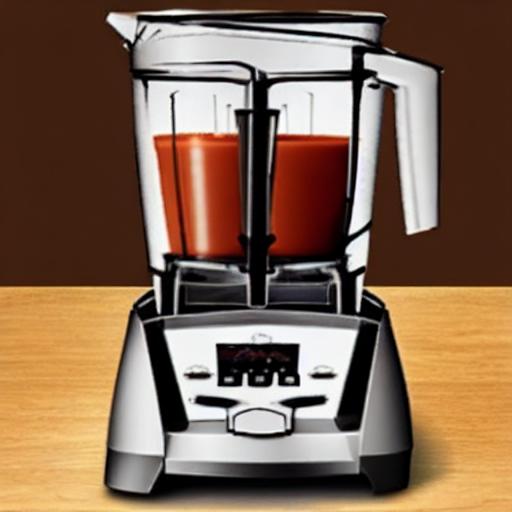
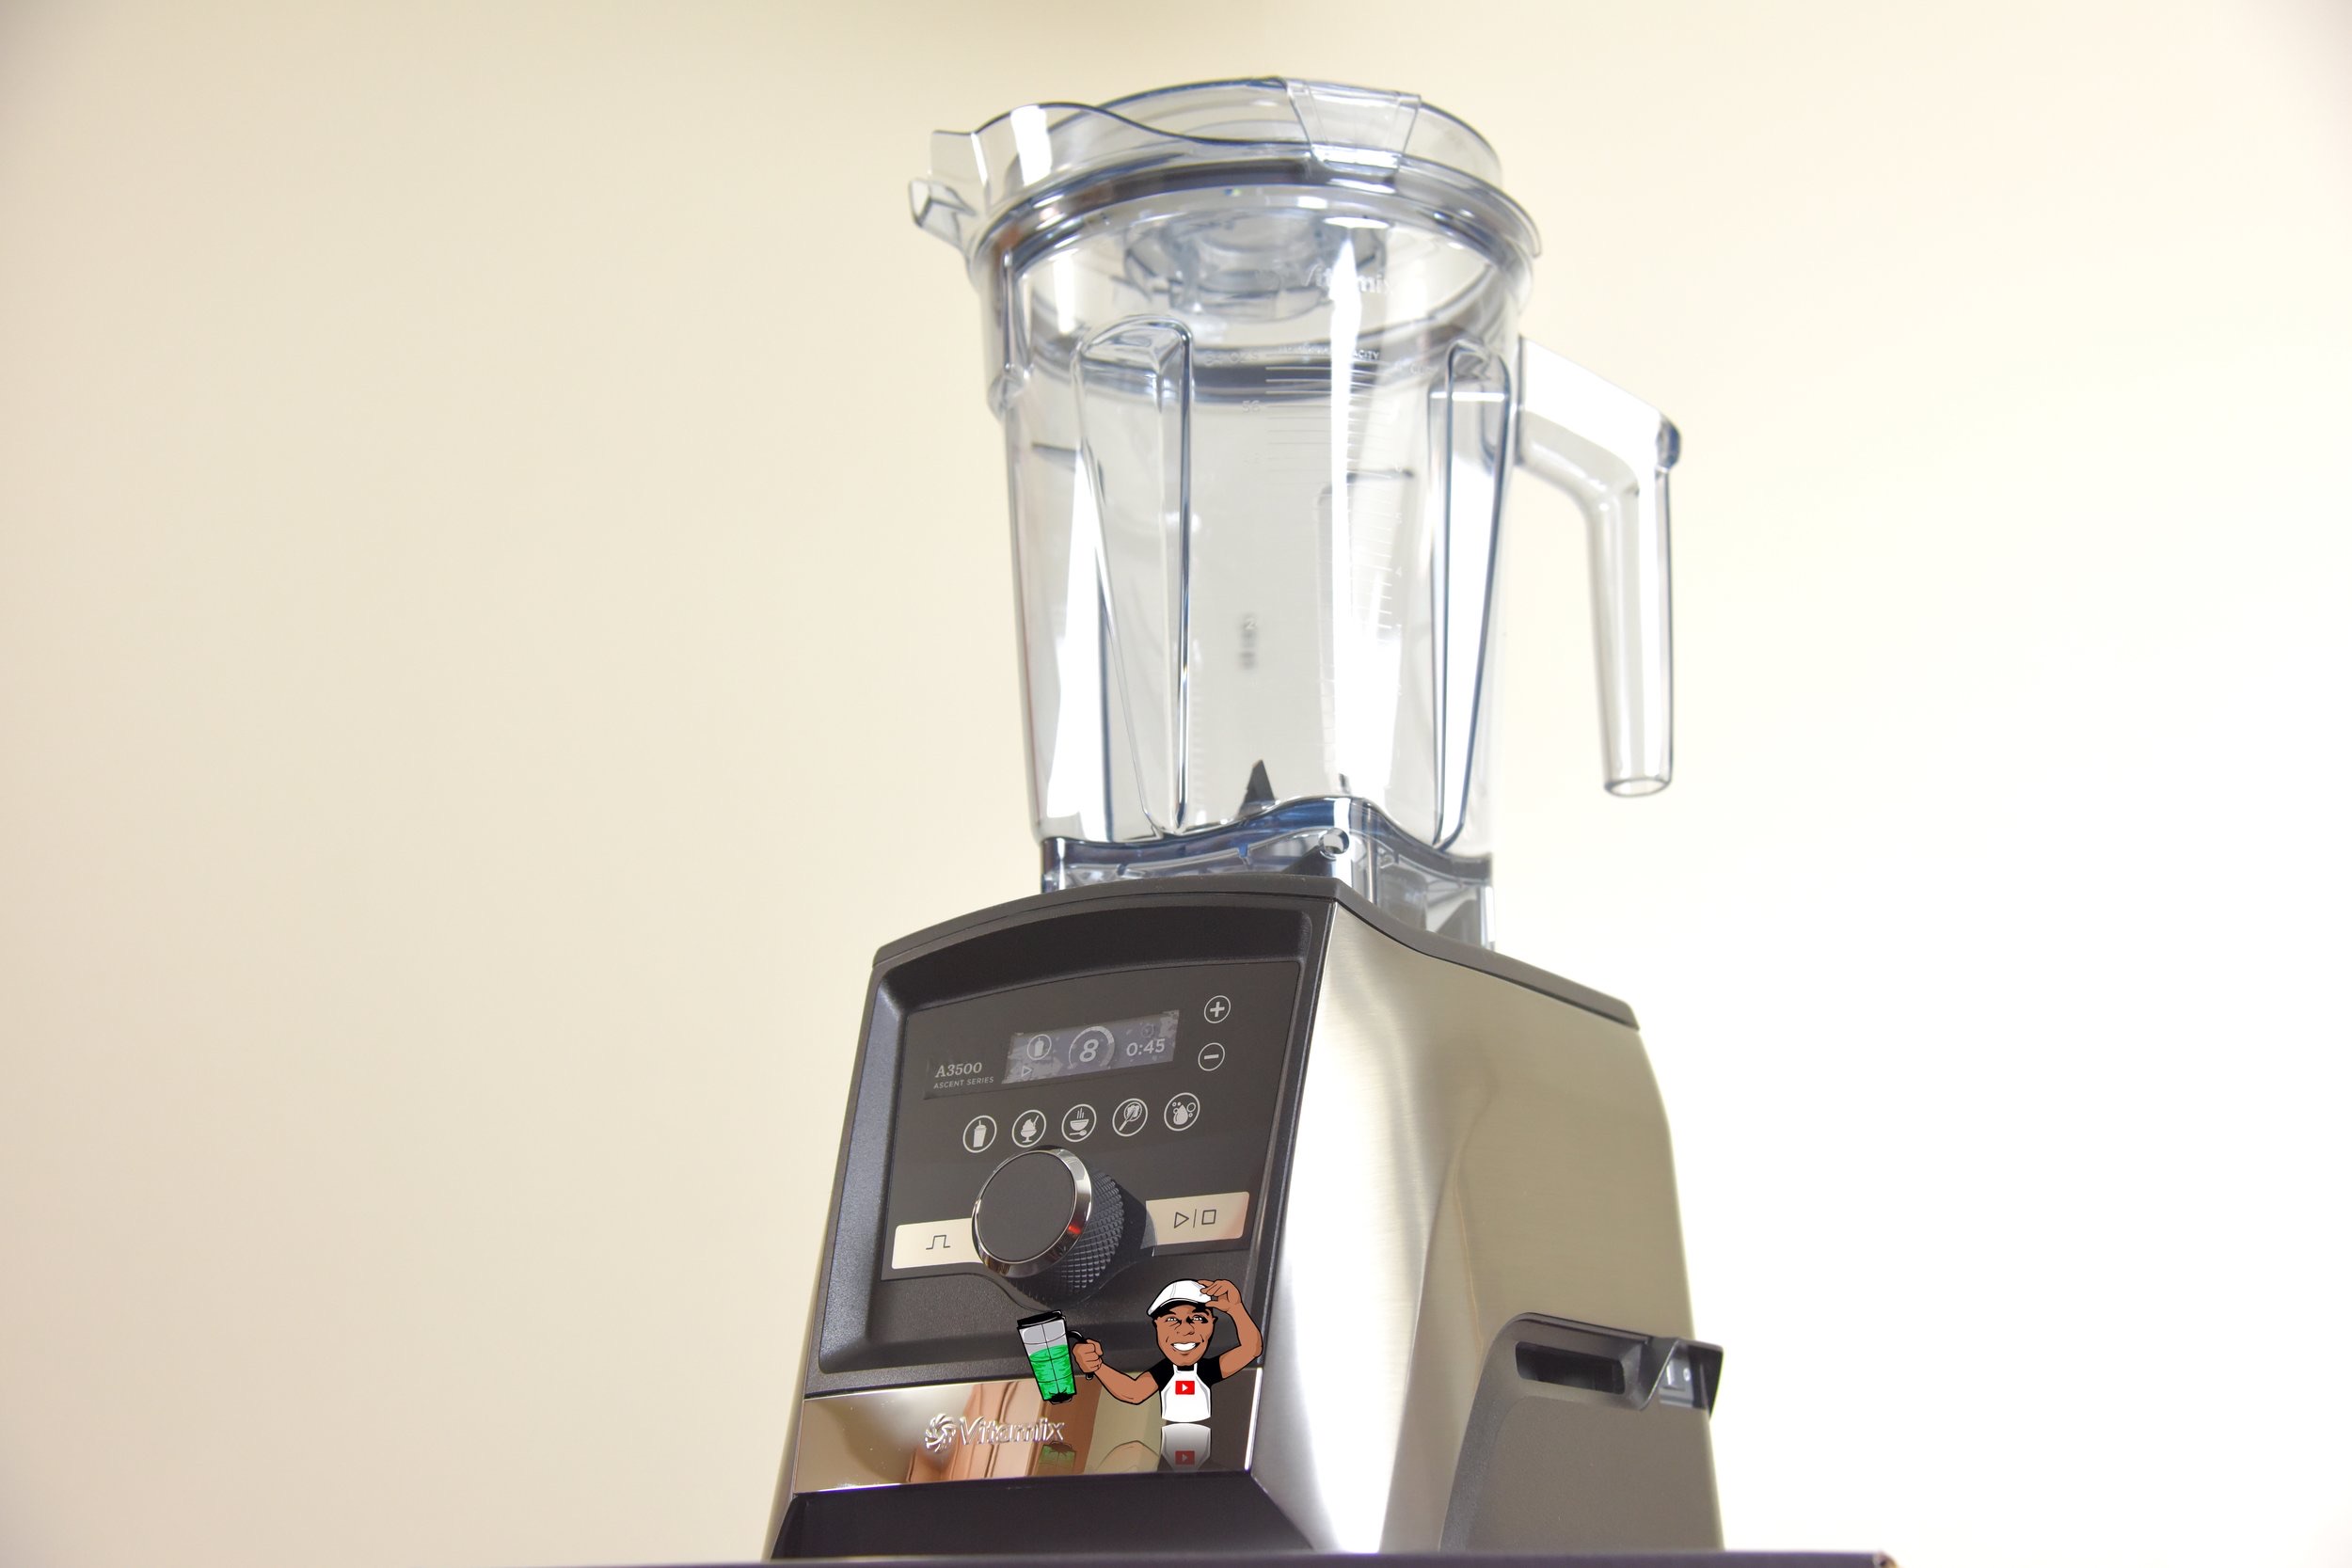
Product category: items_blender
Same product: no